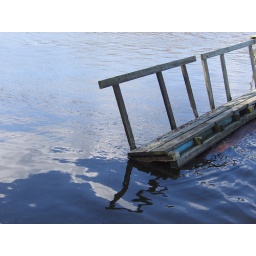
Walkway to boat dock surrounded by high water of Mississippi River at La Crosse, Wisconsin, USA.